Scott Pelley

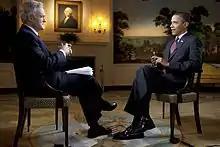
Pelley interviews President Barack Obama in the Diplomatic Receiving Room of the White House, 2011

Pelley's CBS career started in New York City in 1989. Later, he returned to Dallas to cover national affairs from the CBS bureau. Pelley covered the 1990/91 Gulf war, reporting from Baghdad and traveling with the XVIII Airborne Corps in its assault on Iraq and Kuwait. He was assigned to cover the 1992 presidential campaigns of Ross Perot and Bill Clinton, and also reported on such major events as the 1993 World Trade Center bombing, the Waco Siege, and the Oklahoma City bombing.